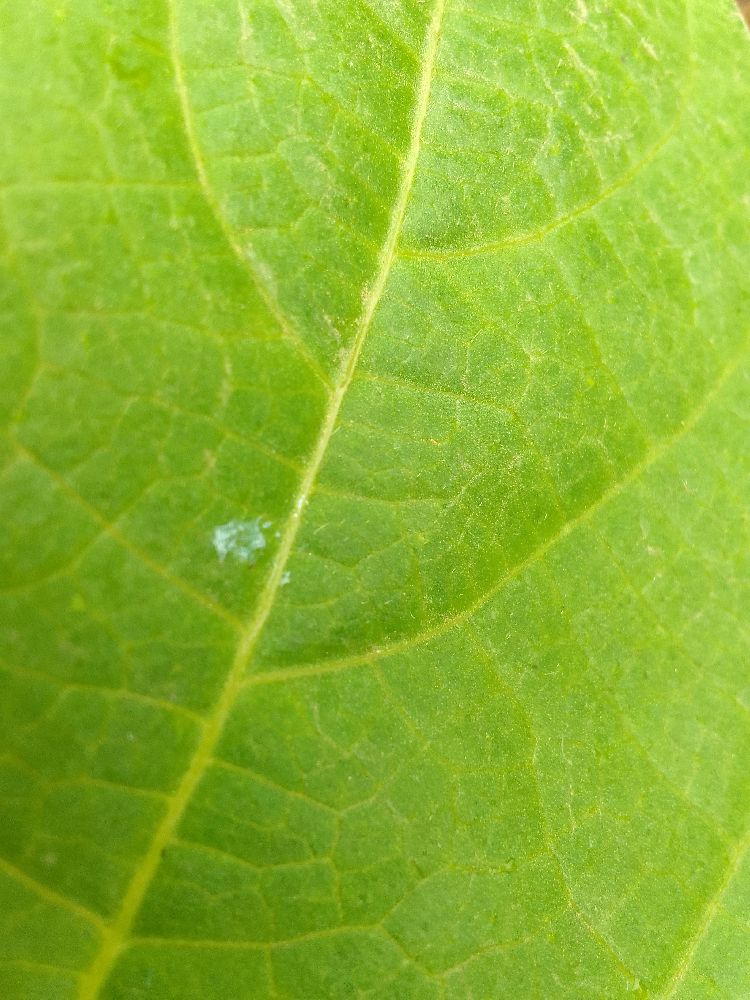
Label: healthy